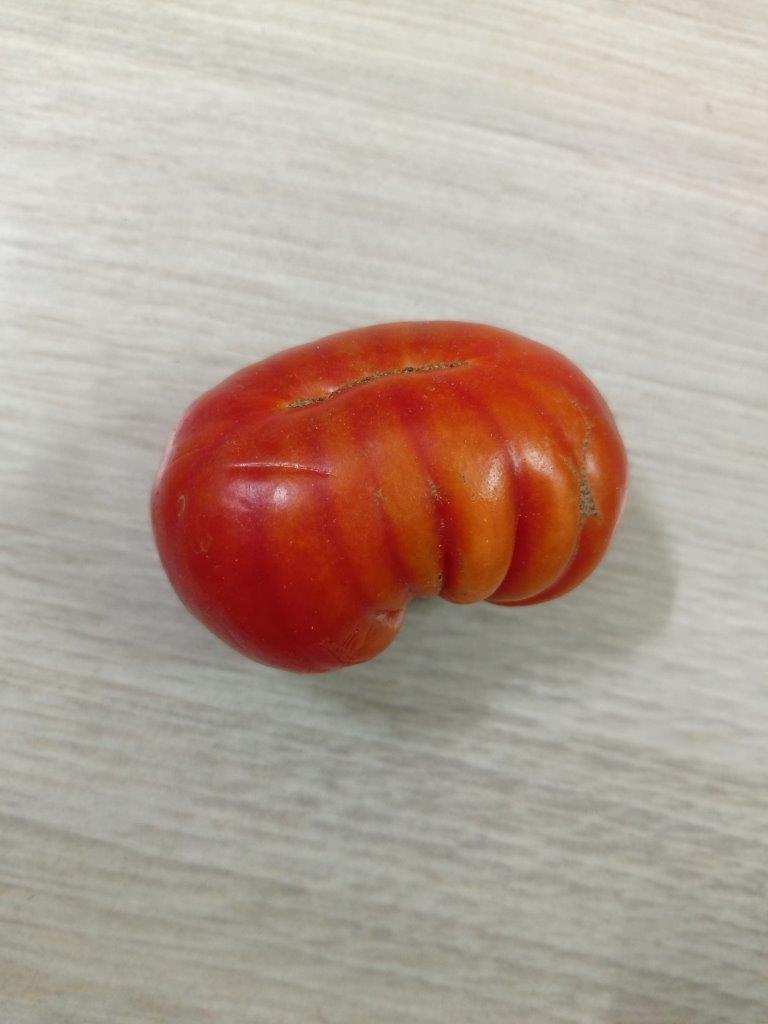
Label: Fresh